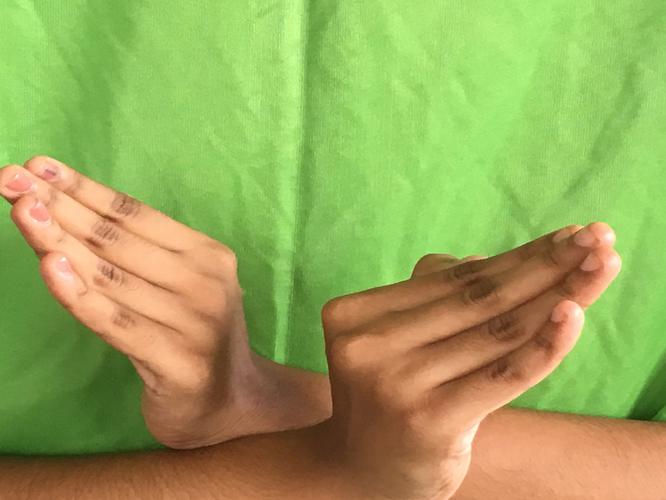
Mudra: Nagabandha
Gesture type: double_hand